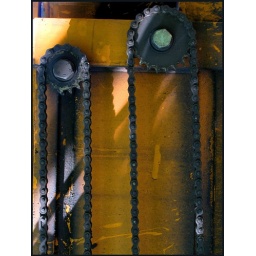
Pictures from an asphalt machine used in road construction, found in our village during not-working hours.